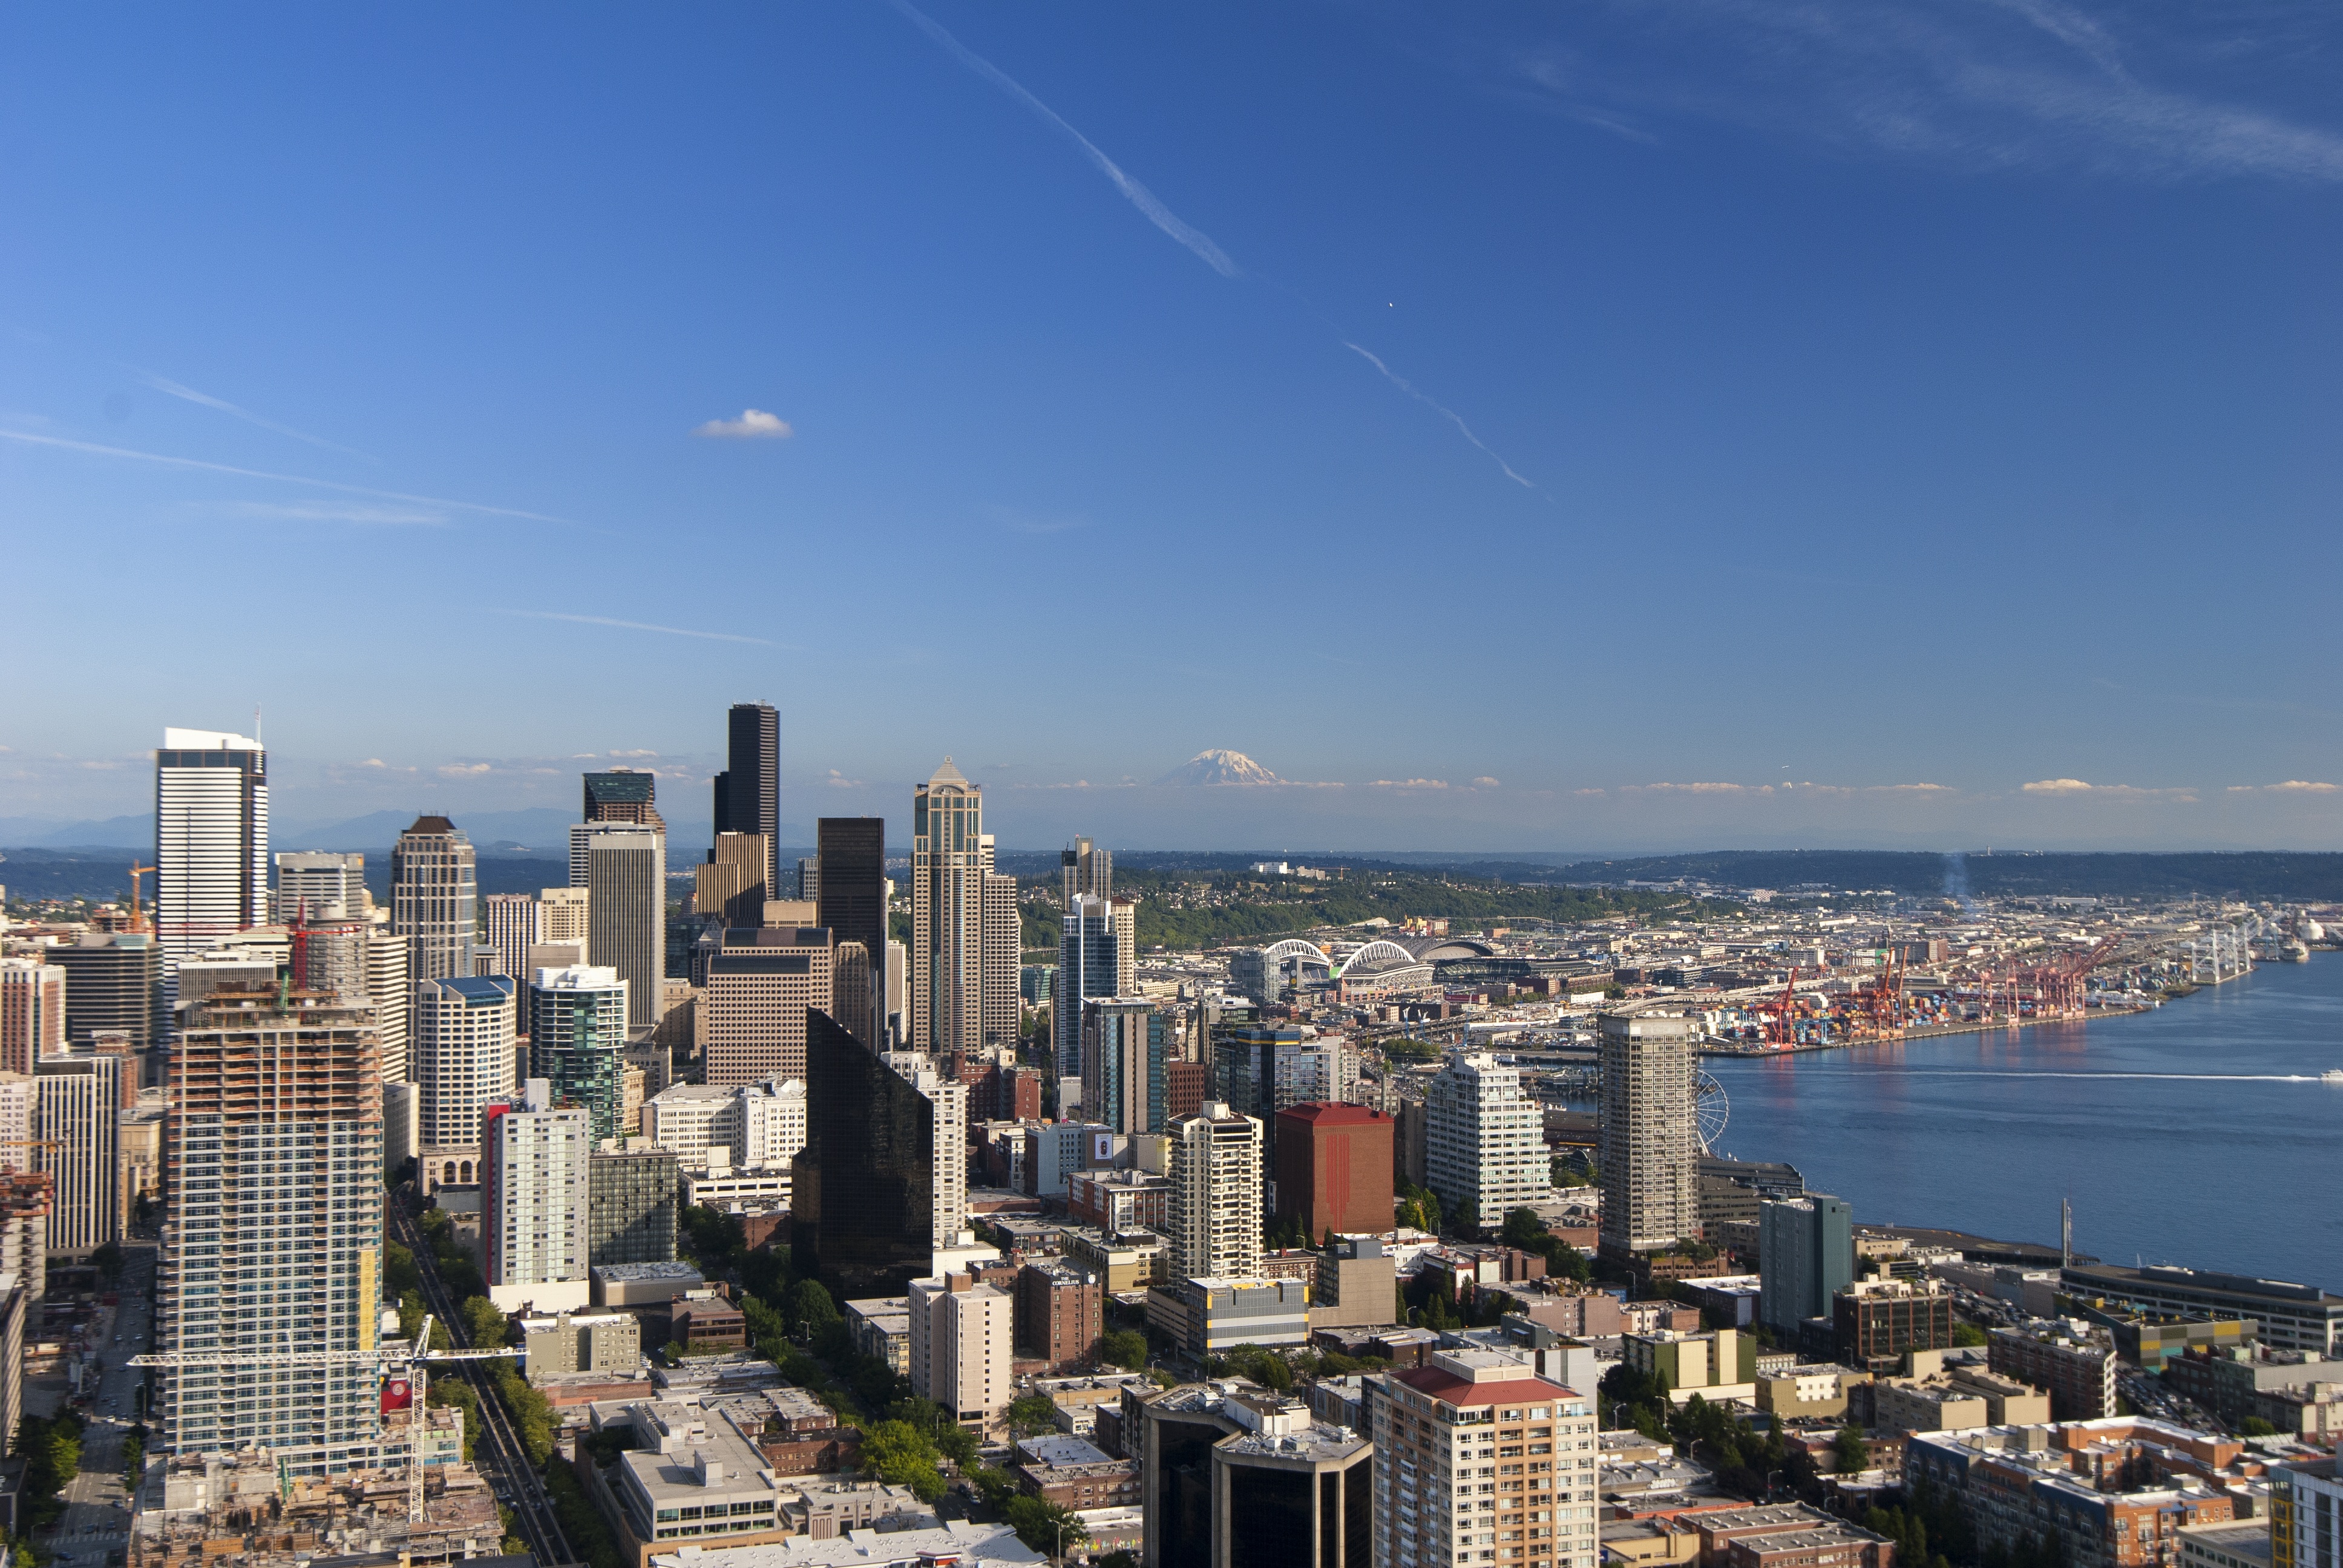
coast, horizon, sky, skyline, city, skyscraper, cityscape, panorama, downtown, dusk, bay, tower block, blue sky, metropolis, neighbourhood, aerial photography, urban area, residential area, geographical feature, human settlement, metropolitan area, europe and america